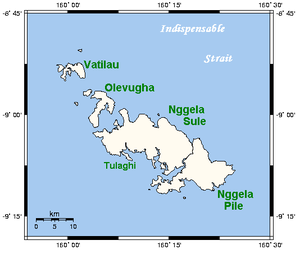
Tulagi
Tulagi er en by på en ø af samme navn på Salomonøerne.